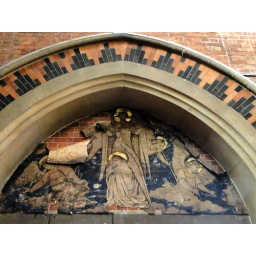
Tympanum above original west door - monochrome on paper image of angels. In dire need of restoration work!